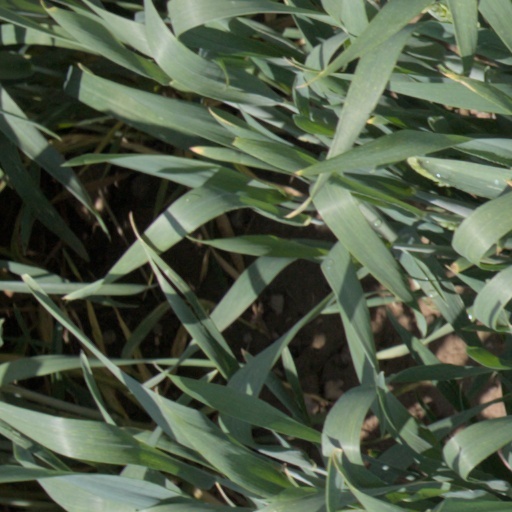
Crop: wheat